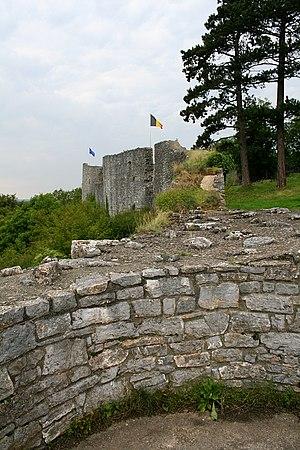
Évrehailles (Belgique), les ruines du château de Poilvache (XIII-XVe siècles) .
Cette page regroupe l'ensemble du patrimoine immobilier classé de la commune belge d'Yvoir.
Le château de Poilvache est un fort médiéval en ruine situé en province de Namur et perché à l'extrémité d'un éperon rocheux, au sommet d'une falaise surplombant la Meuse, entre Dinant et Namur. Construit à partir du XIIIᵉ siècle, Poilvache domine le village de Houx à environ cinq kilomètres au nord de Dinant, dans la vallée de la Haute-Meuse namuroise.